Paddy Clancy

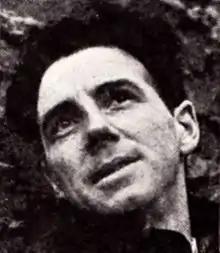
Clancy in 1956

Patrick Michael Clancy (7 March 1922 – 11 November 1998), usually called Paddy Clancy or Pat Clancy, was an Irish folk singer best known as a member of the Clancy Brothers and Tommy Makem. In addition to singing and storytelling, Clancy played the harmonica with the group, which is widely credited with popularizing Irish traditional music in the United States and revitalizing it in Ireland. He also started and ran the folk music label Tradition Records, which recorded many of the key figures of the American folk music revival.